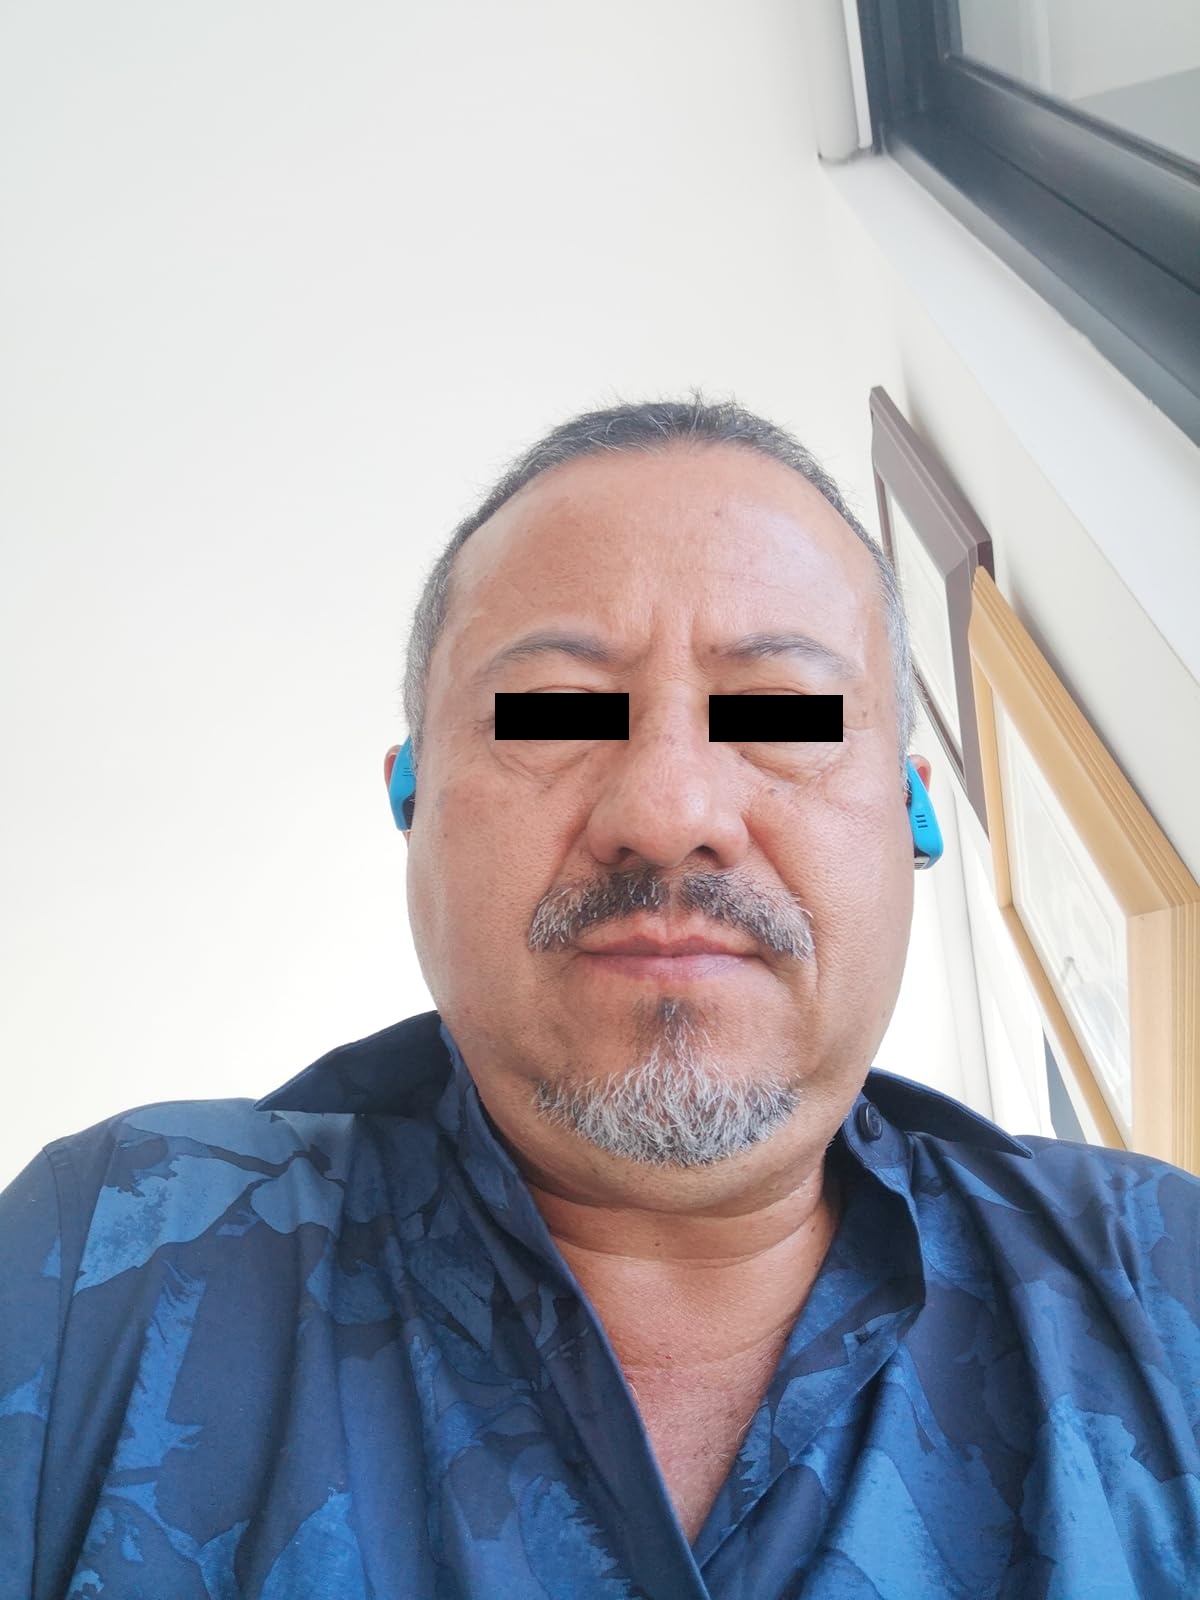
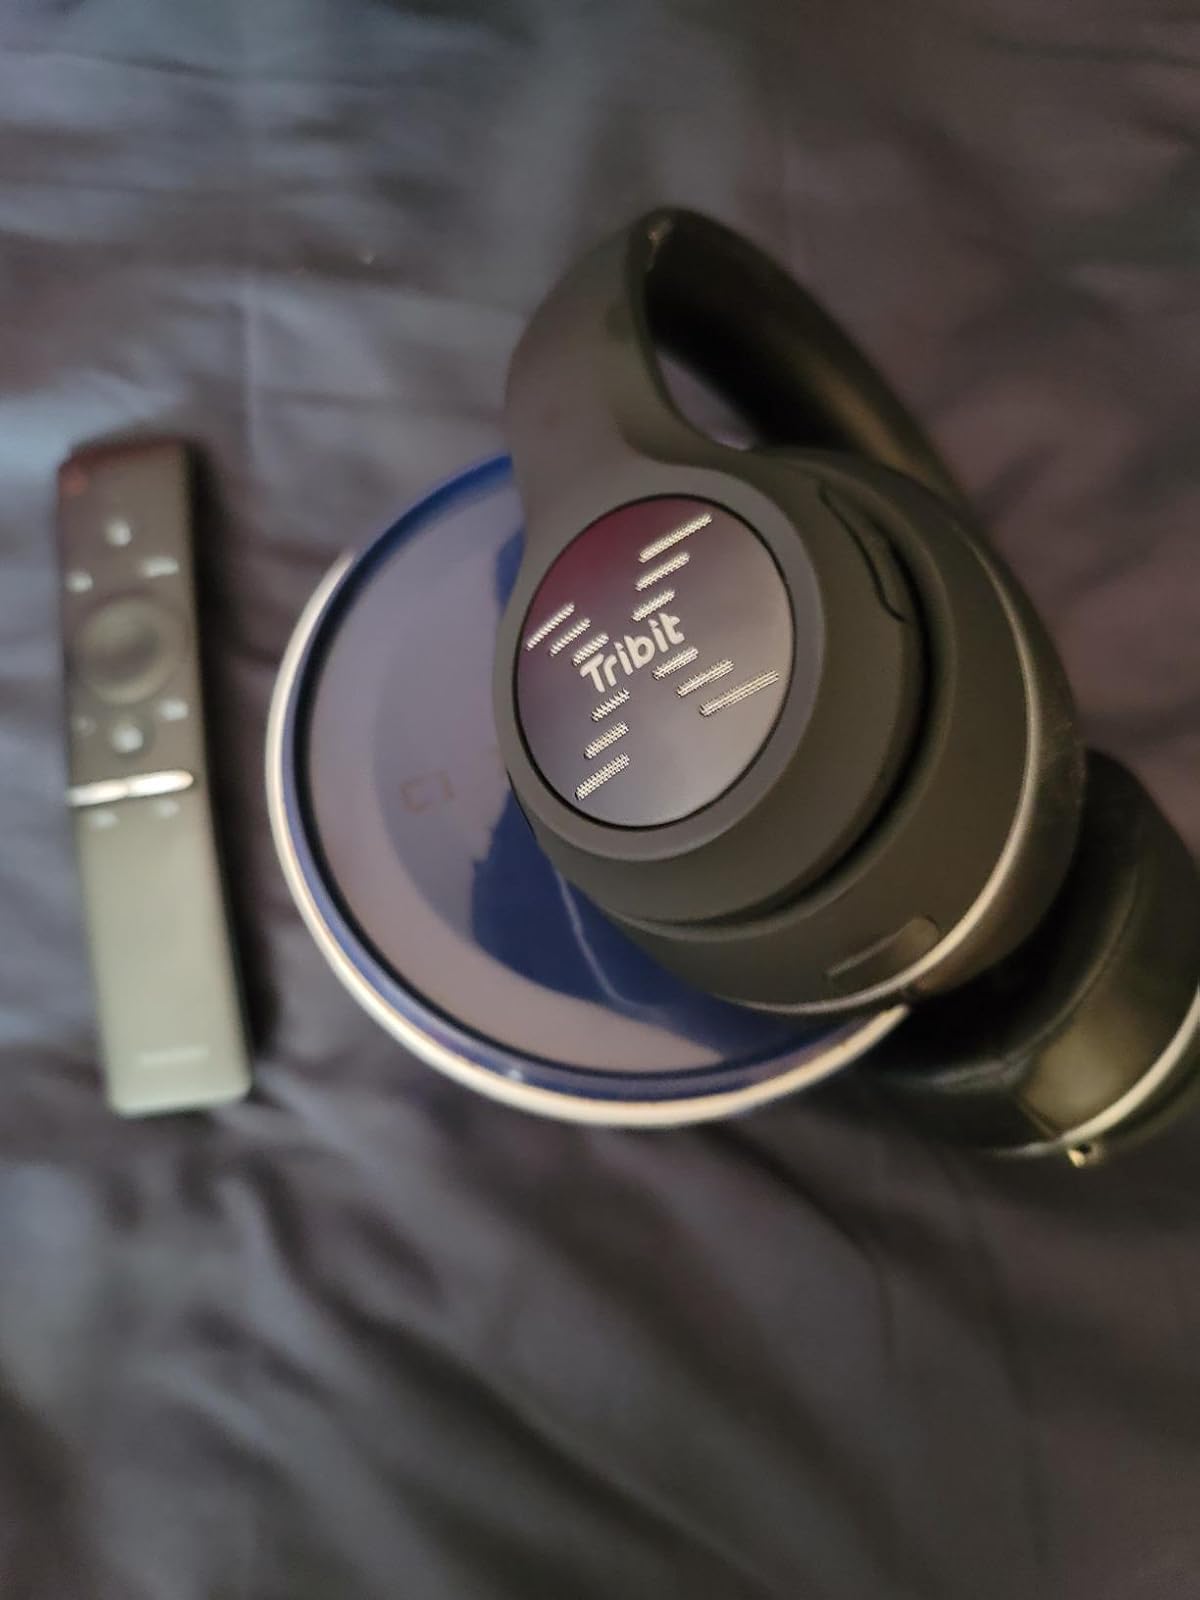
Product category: headphones
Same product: no